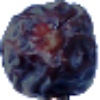
Label: Dates 1